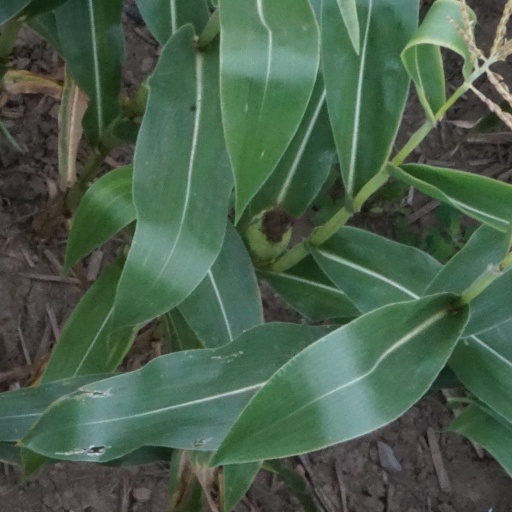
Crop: maize; corn